Kevin Abstract

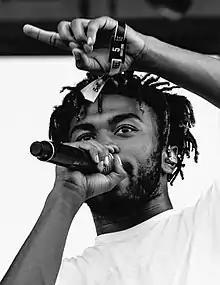
Abstract performing in 2018 in Quebec City

Clifford Ian Simpson (born July 16, 1996), known by his stage name Kevin Abstract, is an American rapper, singer, and producer, best known as the founder and de facto leader of hip-hop group Brockhampton. With Brockhampton, Abstract released eight studio albums from 2017 to 2022. He has released solo work since 2009, and self-released his debut albums "MTV1987" (2014) and (2016) to significant attention from online blogs and music publications. He made his major label debut with "Arizona Baby" in 2019. After Brockhampton disbanded in 2022, he released "Blanket" (2023) and a mixtape, "Glue" (2024). His fifth studio album, "Blush", was released on June 27, 2025.